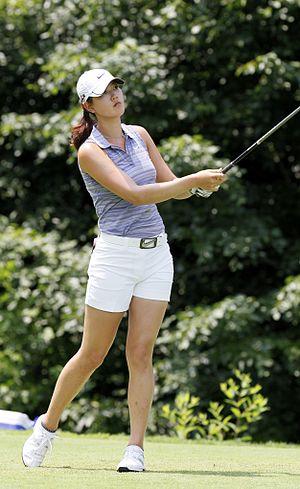
Michelle Wie, née le 11 octobre 1989 à Honolulu, est une golfeuse américaine.